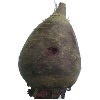
Label: beetroot